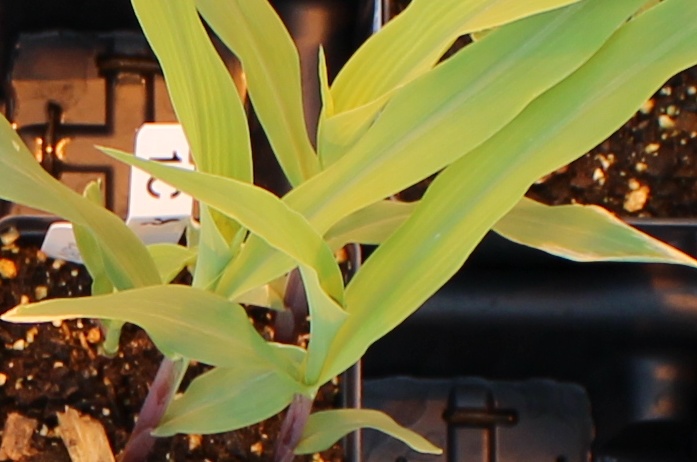
Label: Corn